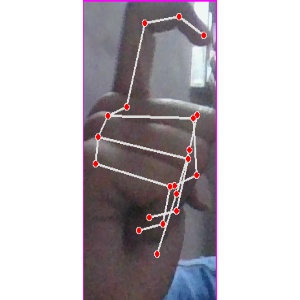
अक्षर: ट